Energy in Slovakia

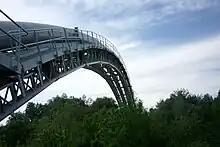
Ižkovce Gas pipeline - panoramio

From 2024, following the completion of two new nuclear reactors, Slovakia will return to being a net exporter of electricity.